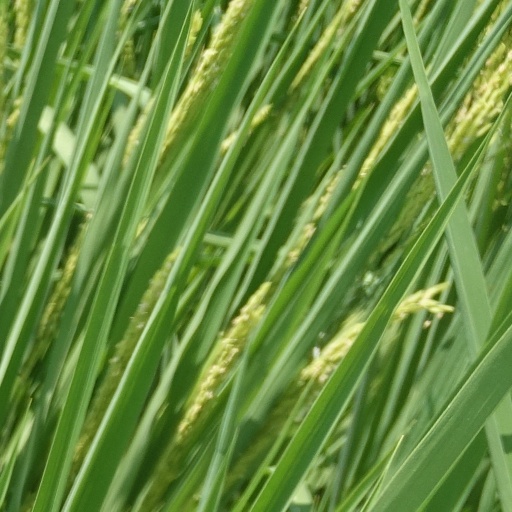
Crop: rice